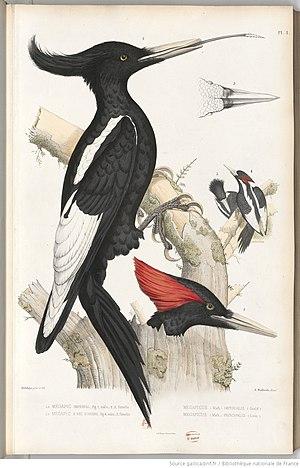
Lithographie d'Alfred Malherbe, colorée à la main extraite de la Monographie des picidées - Mégapic impérial et mégapic à bec d'ivoire,
Alfred Malherbe est un magistrat et un naturaliste français, né le 14 juillet 1804 d’une famille originaire de Metz, à l’île Maurice et mort à Metz le 14 août 1865.